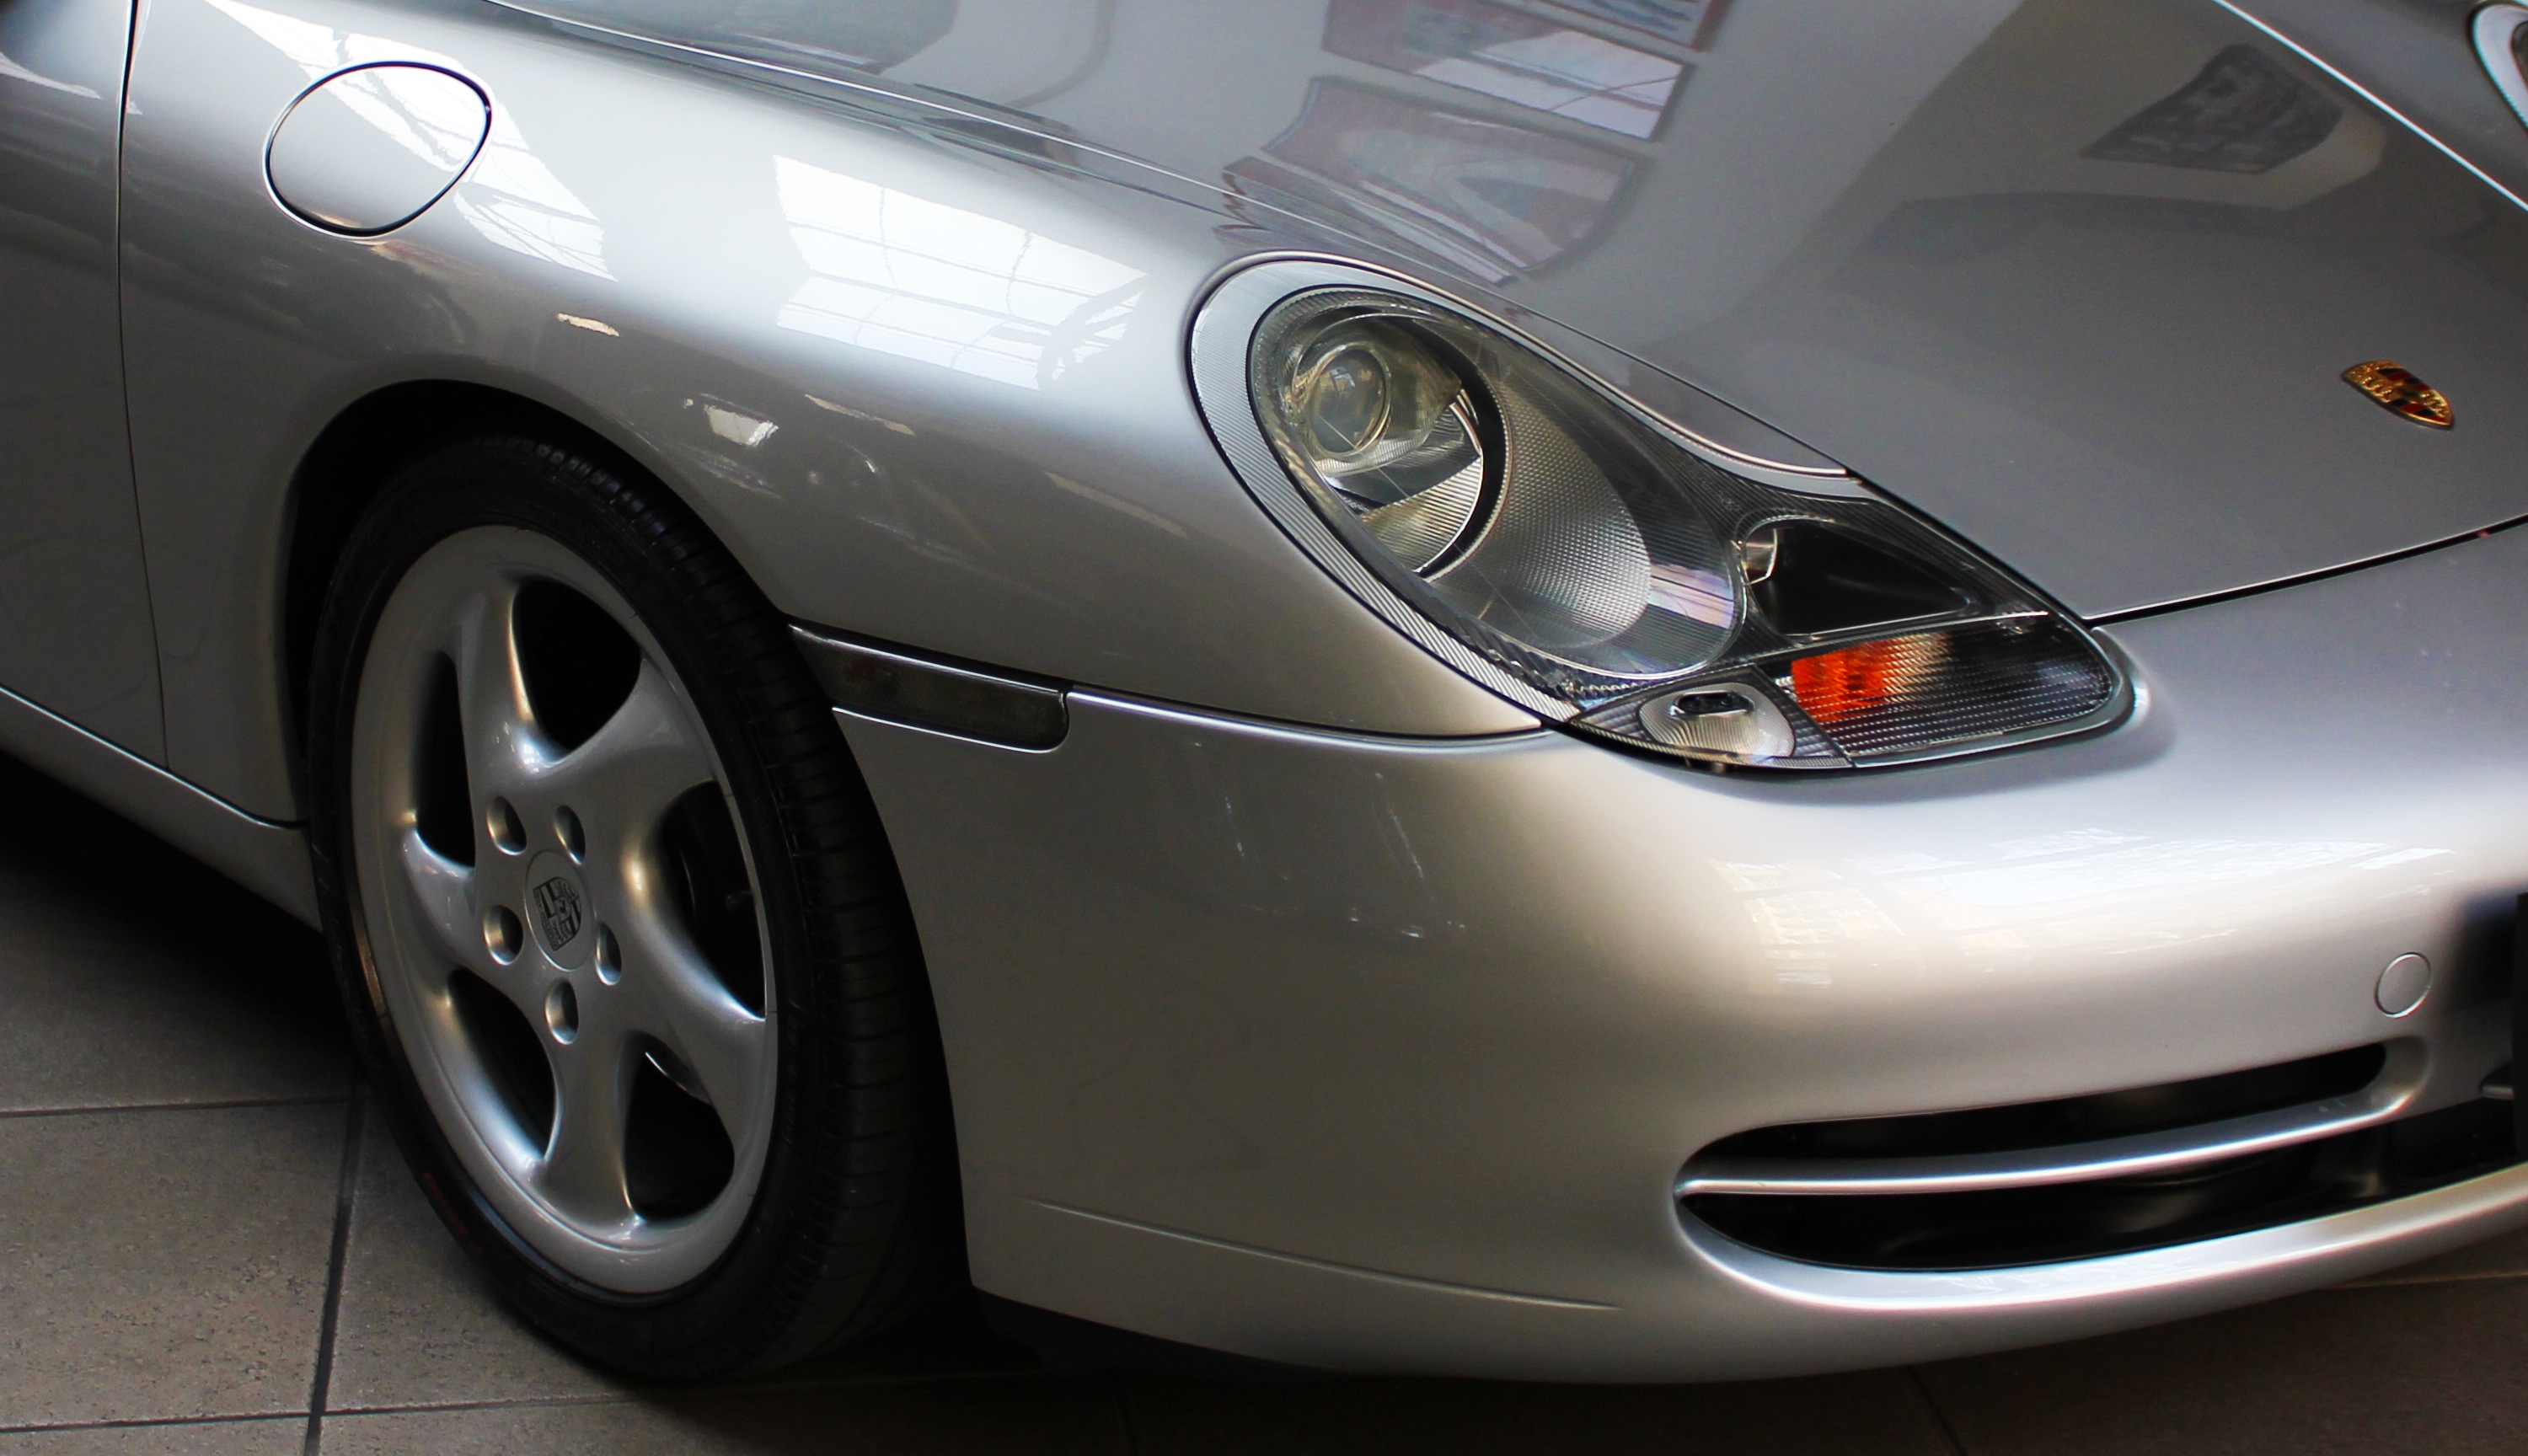
car, wheel, vehicle, drive, auto, sports car, bumper, supercar, luxury, silver, rim, detail, german, convertible, coupe, porsche, carrera, land vehicle, porsche 911, porsche boxster, automobile make, automotive exterior, automotive design, luxury vehicle, porsche carrera gt